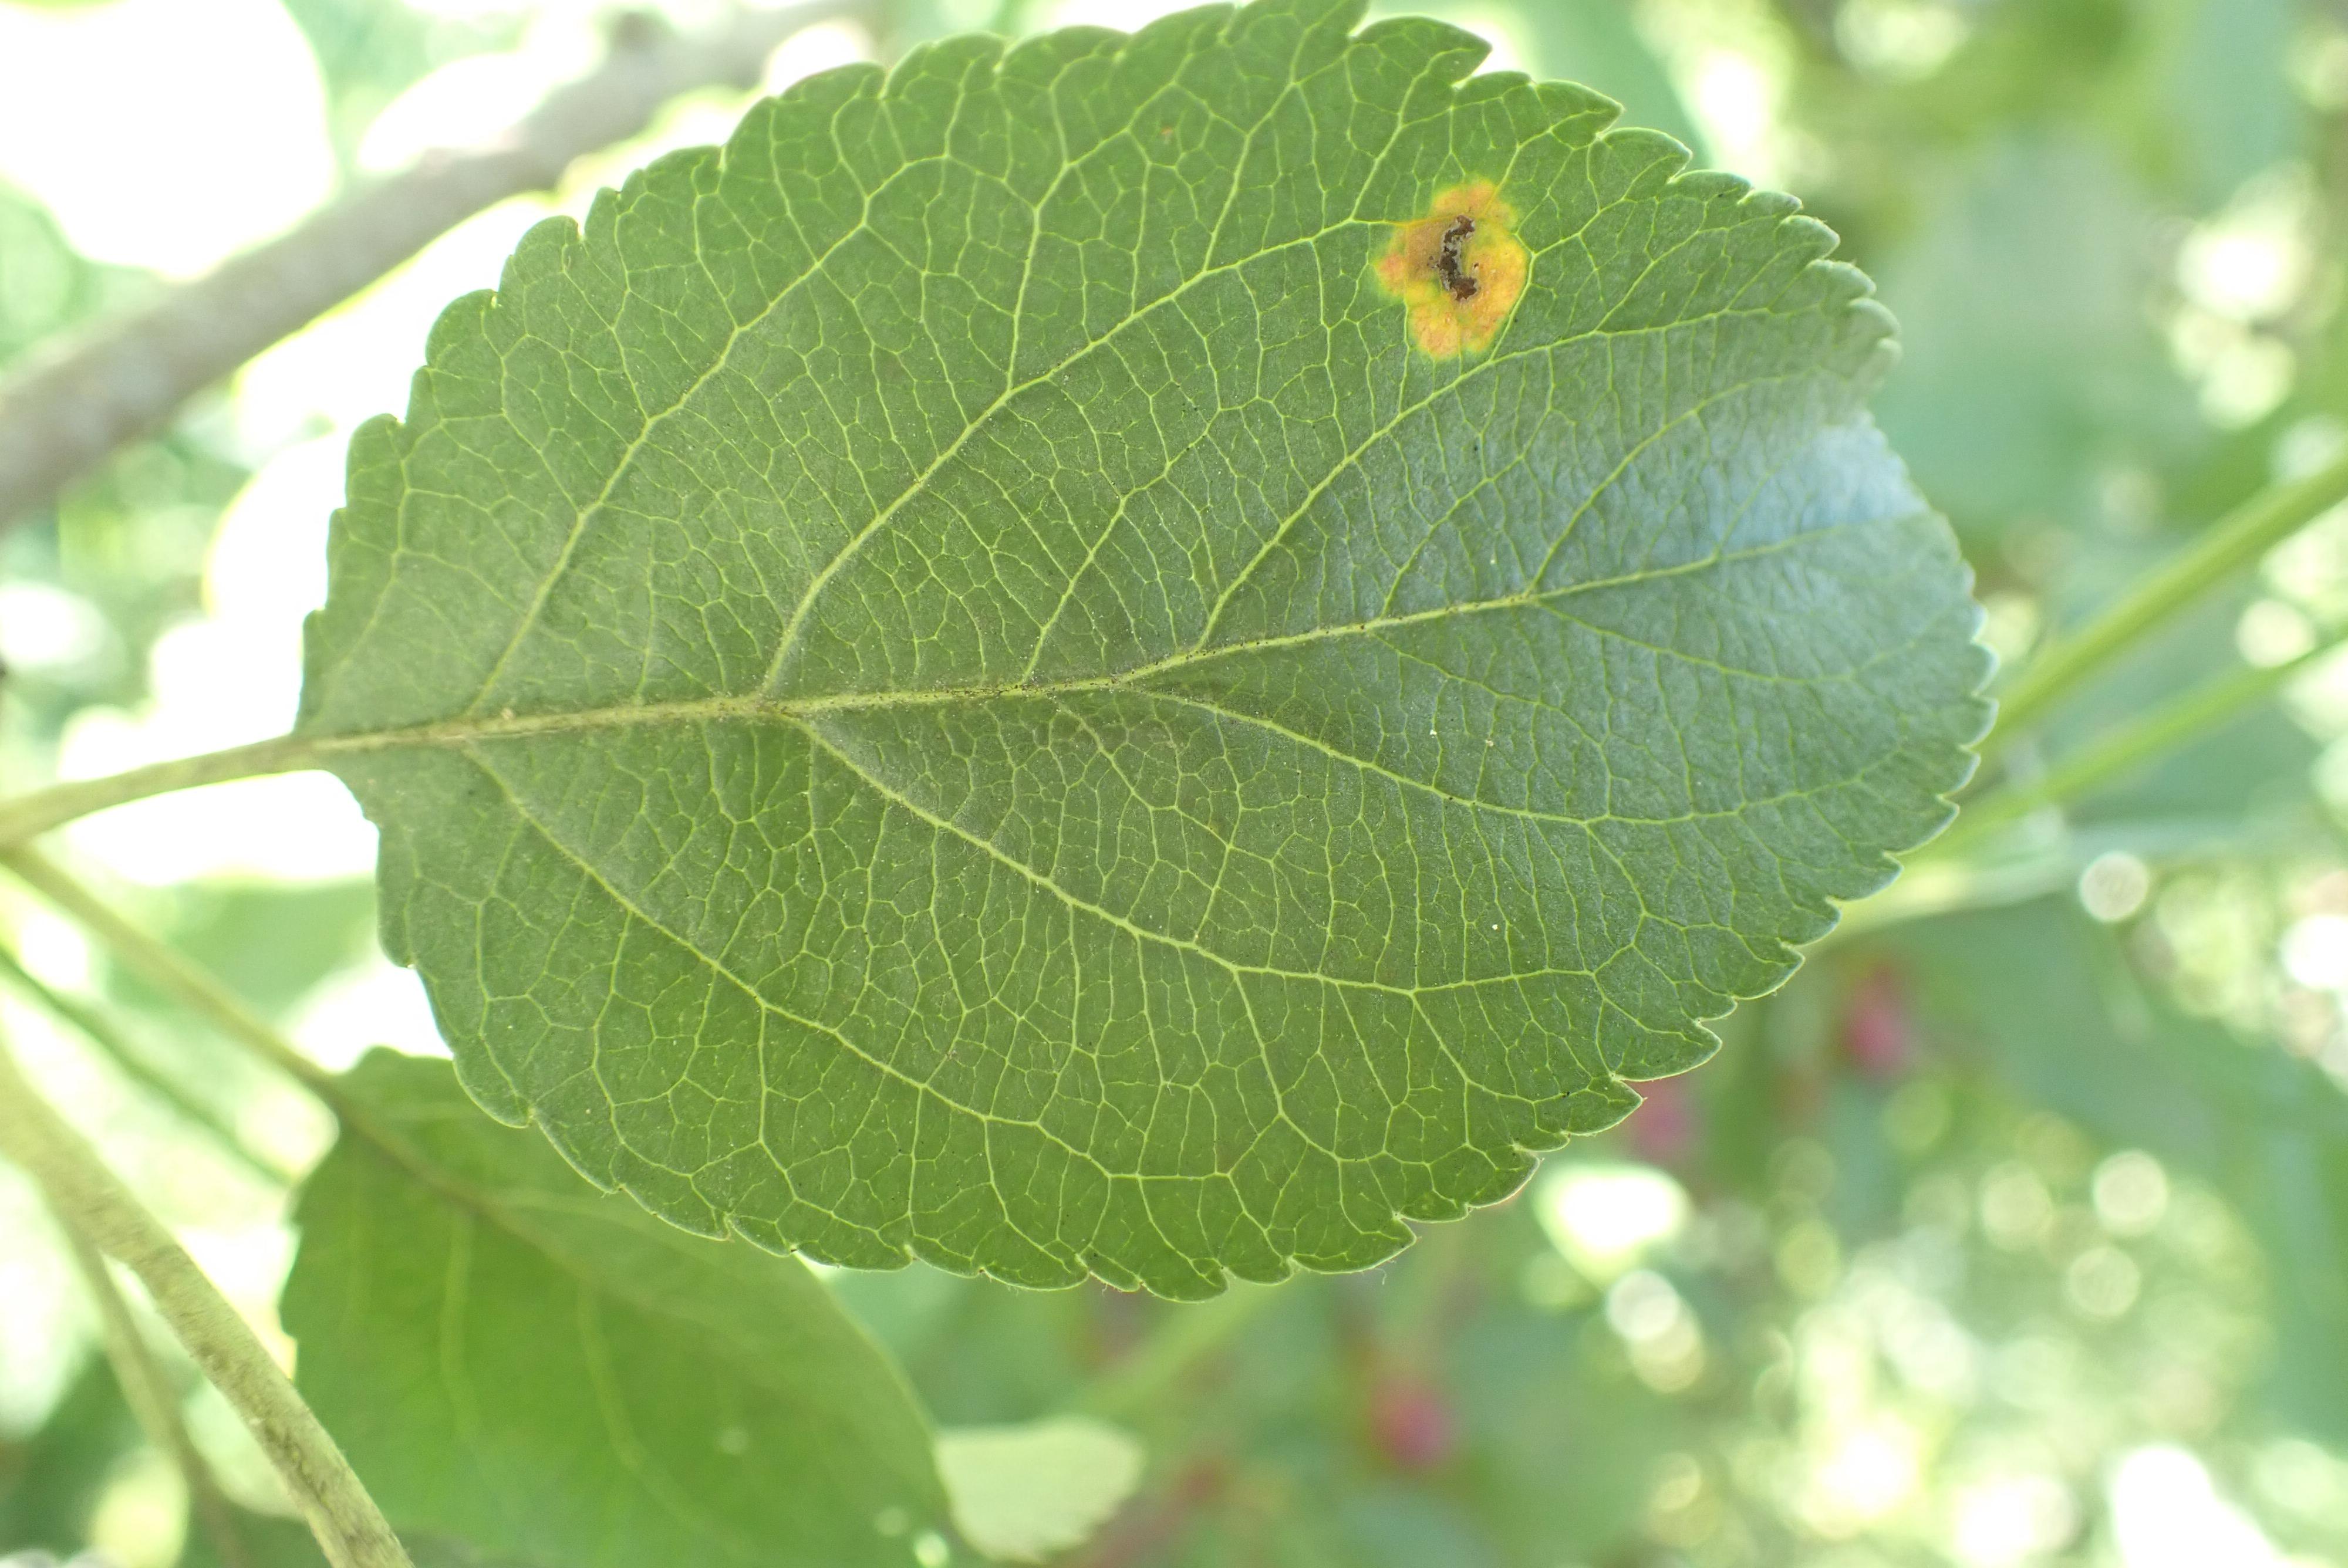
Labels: complex